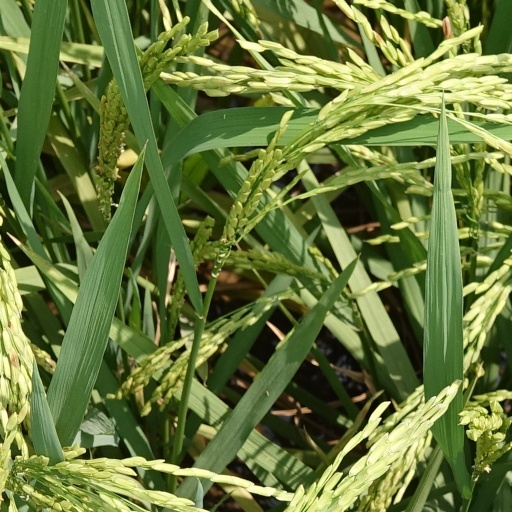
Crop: rice